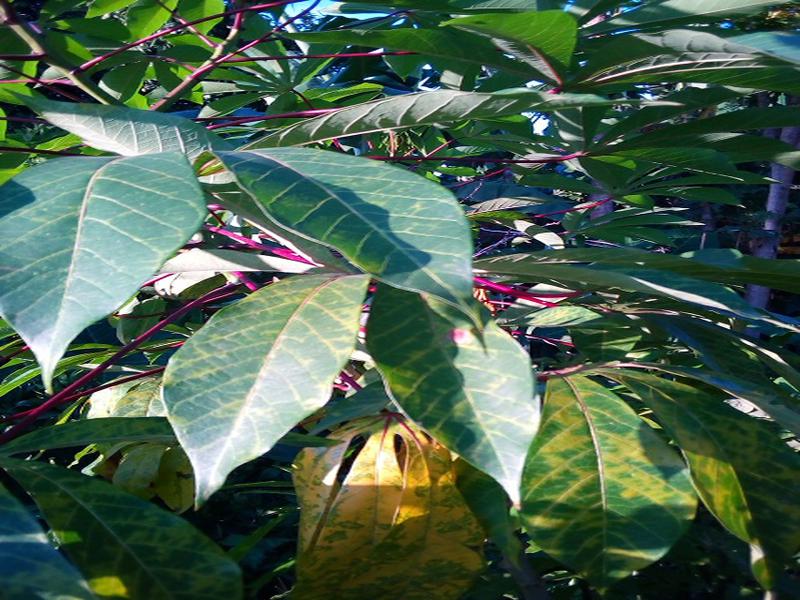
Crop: cassava
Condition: brown_streak_disease